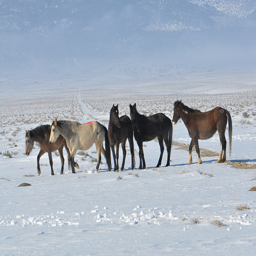
A group of horses are getting their feet wet.
Five horses are roaming in a snowy field.
Five horses stand together in the snowy field.
A herd of five horses standing in a snowy field.
Two black horses, two brown horses and one white horse standing in the snow.